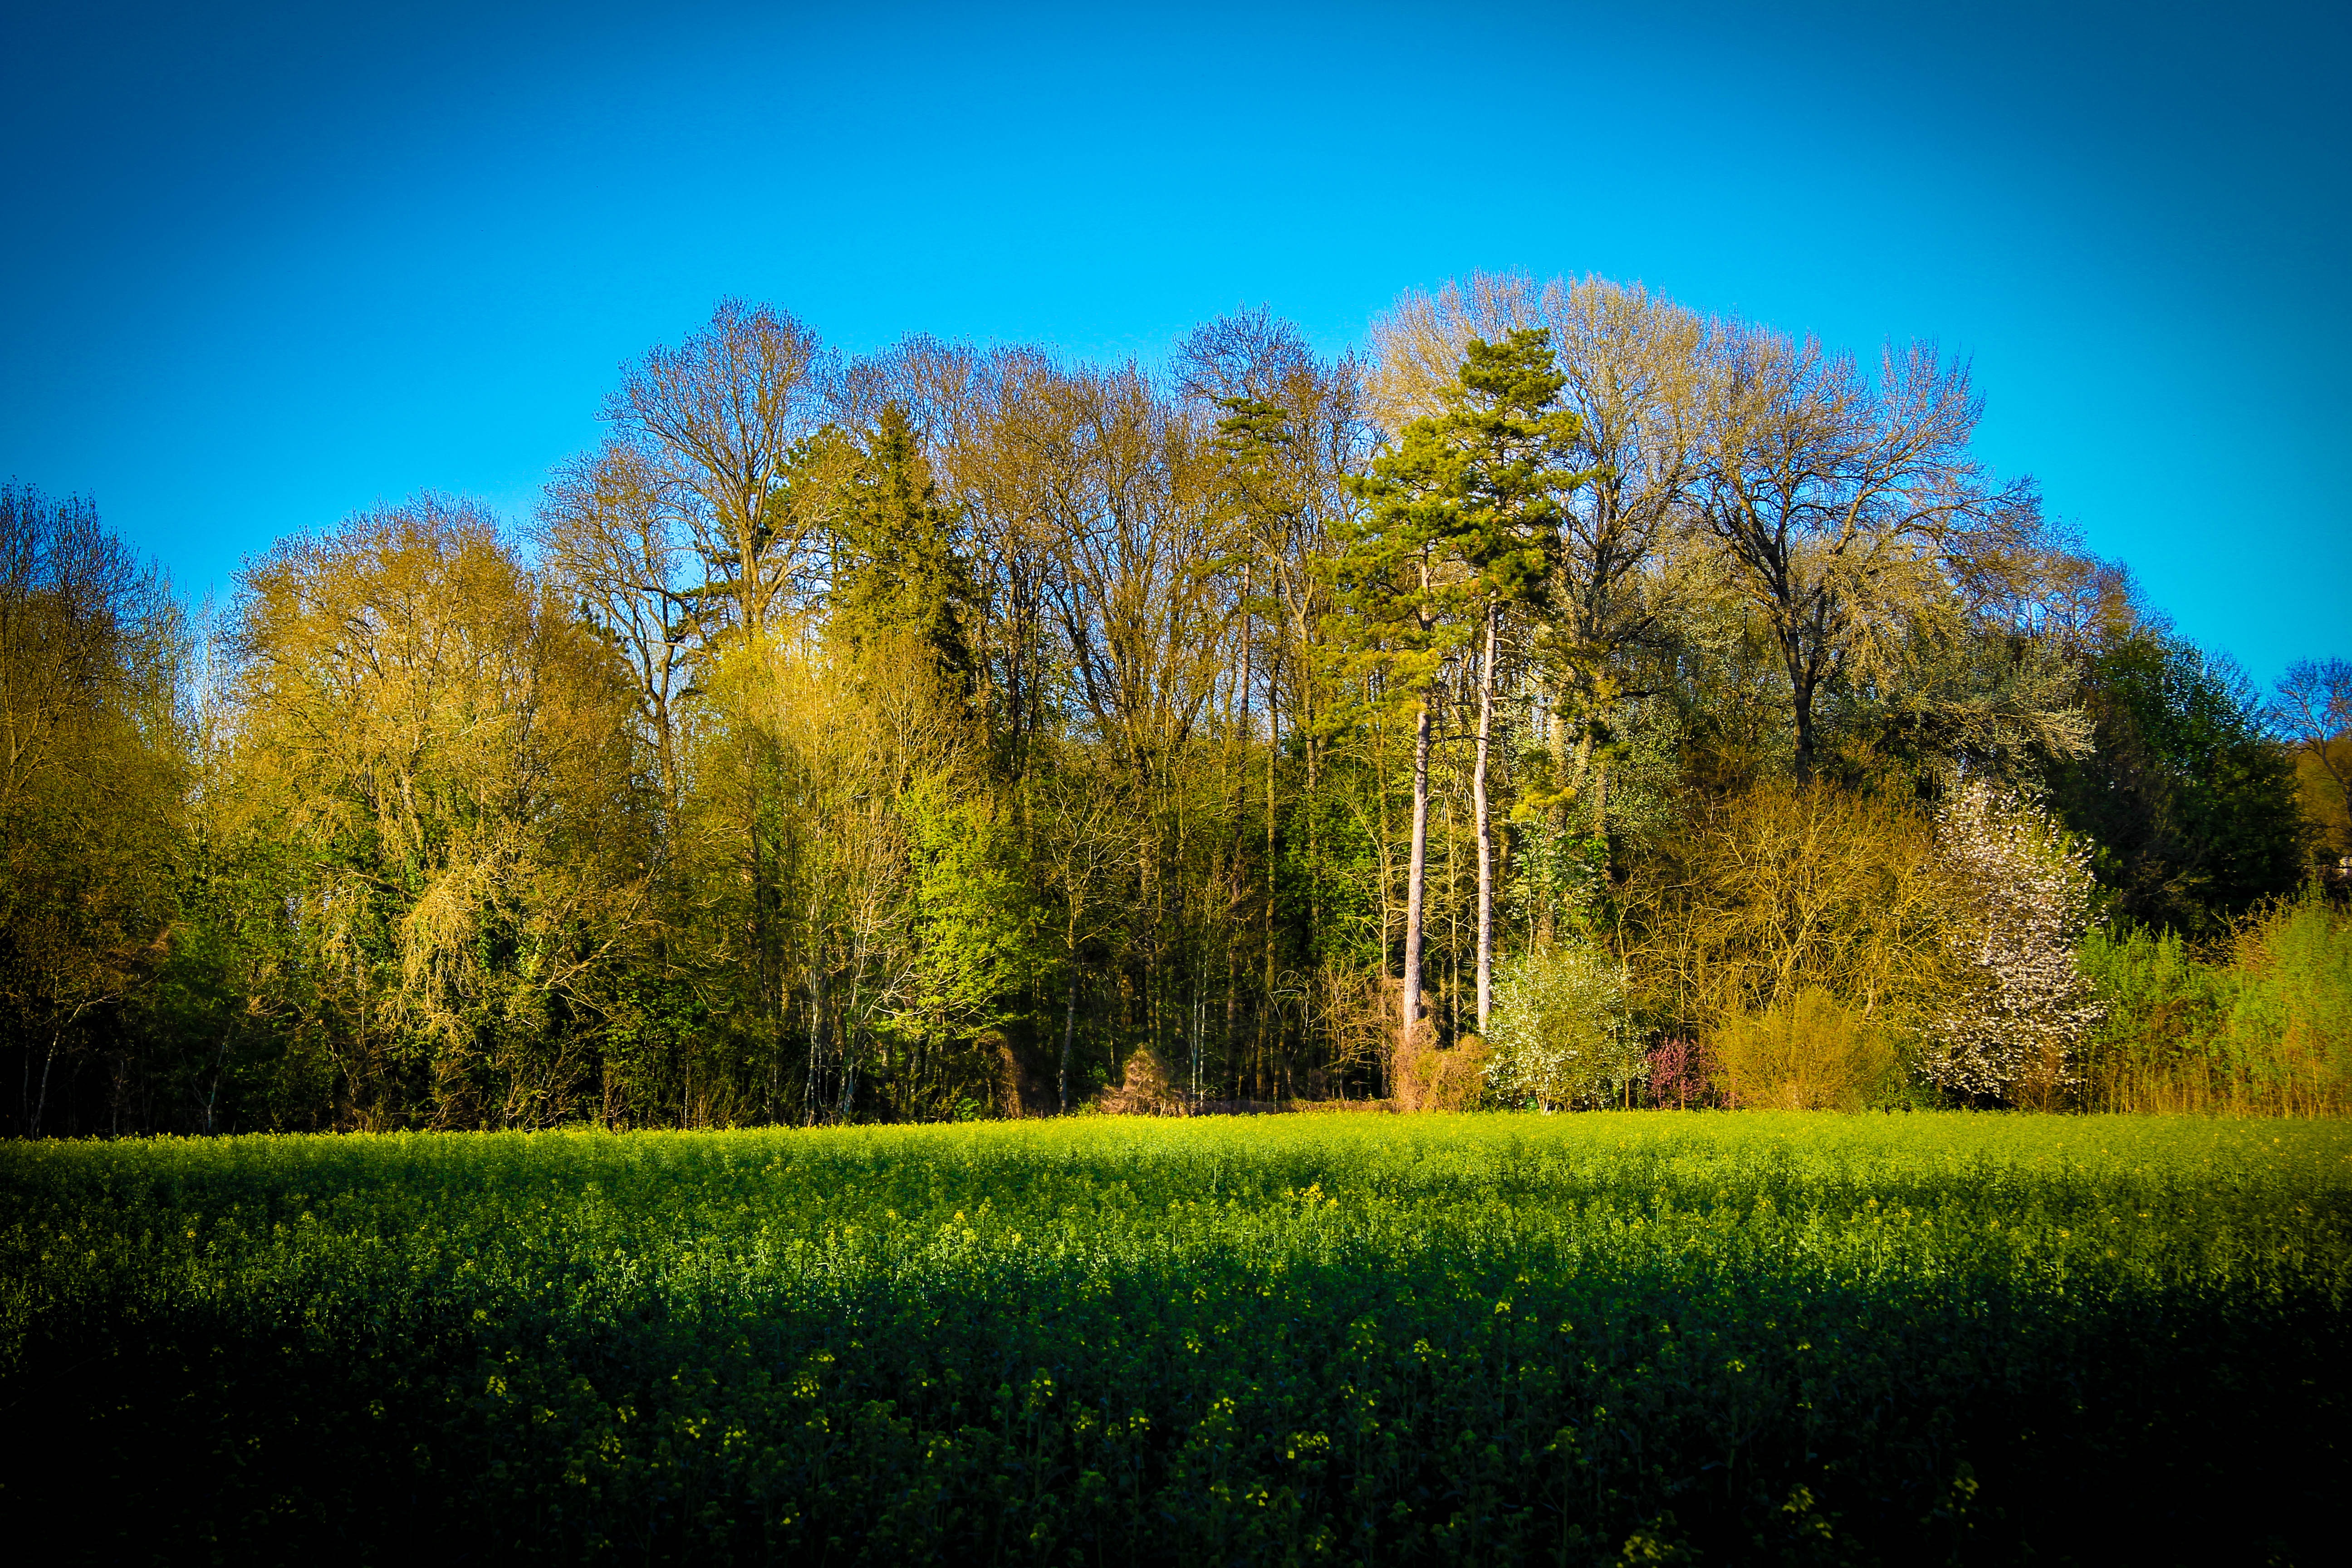
landscape, tree, nature, forest, grass, light, cloud, plant, sky, field, meadow, prairie, sunlight, morning, leaf, flower, summer, france, spring, green, reflection, autumn, yellow, garden, season, fields, colors, grassland, postcard, woodland, habitat, pre, ecosystem, rural area, nature fields, fleurs des champs, natural environment, atmospheric phenomenon, woody plant, computer wallpaper